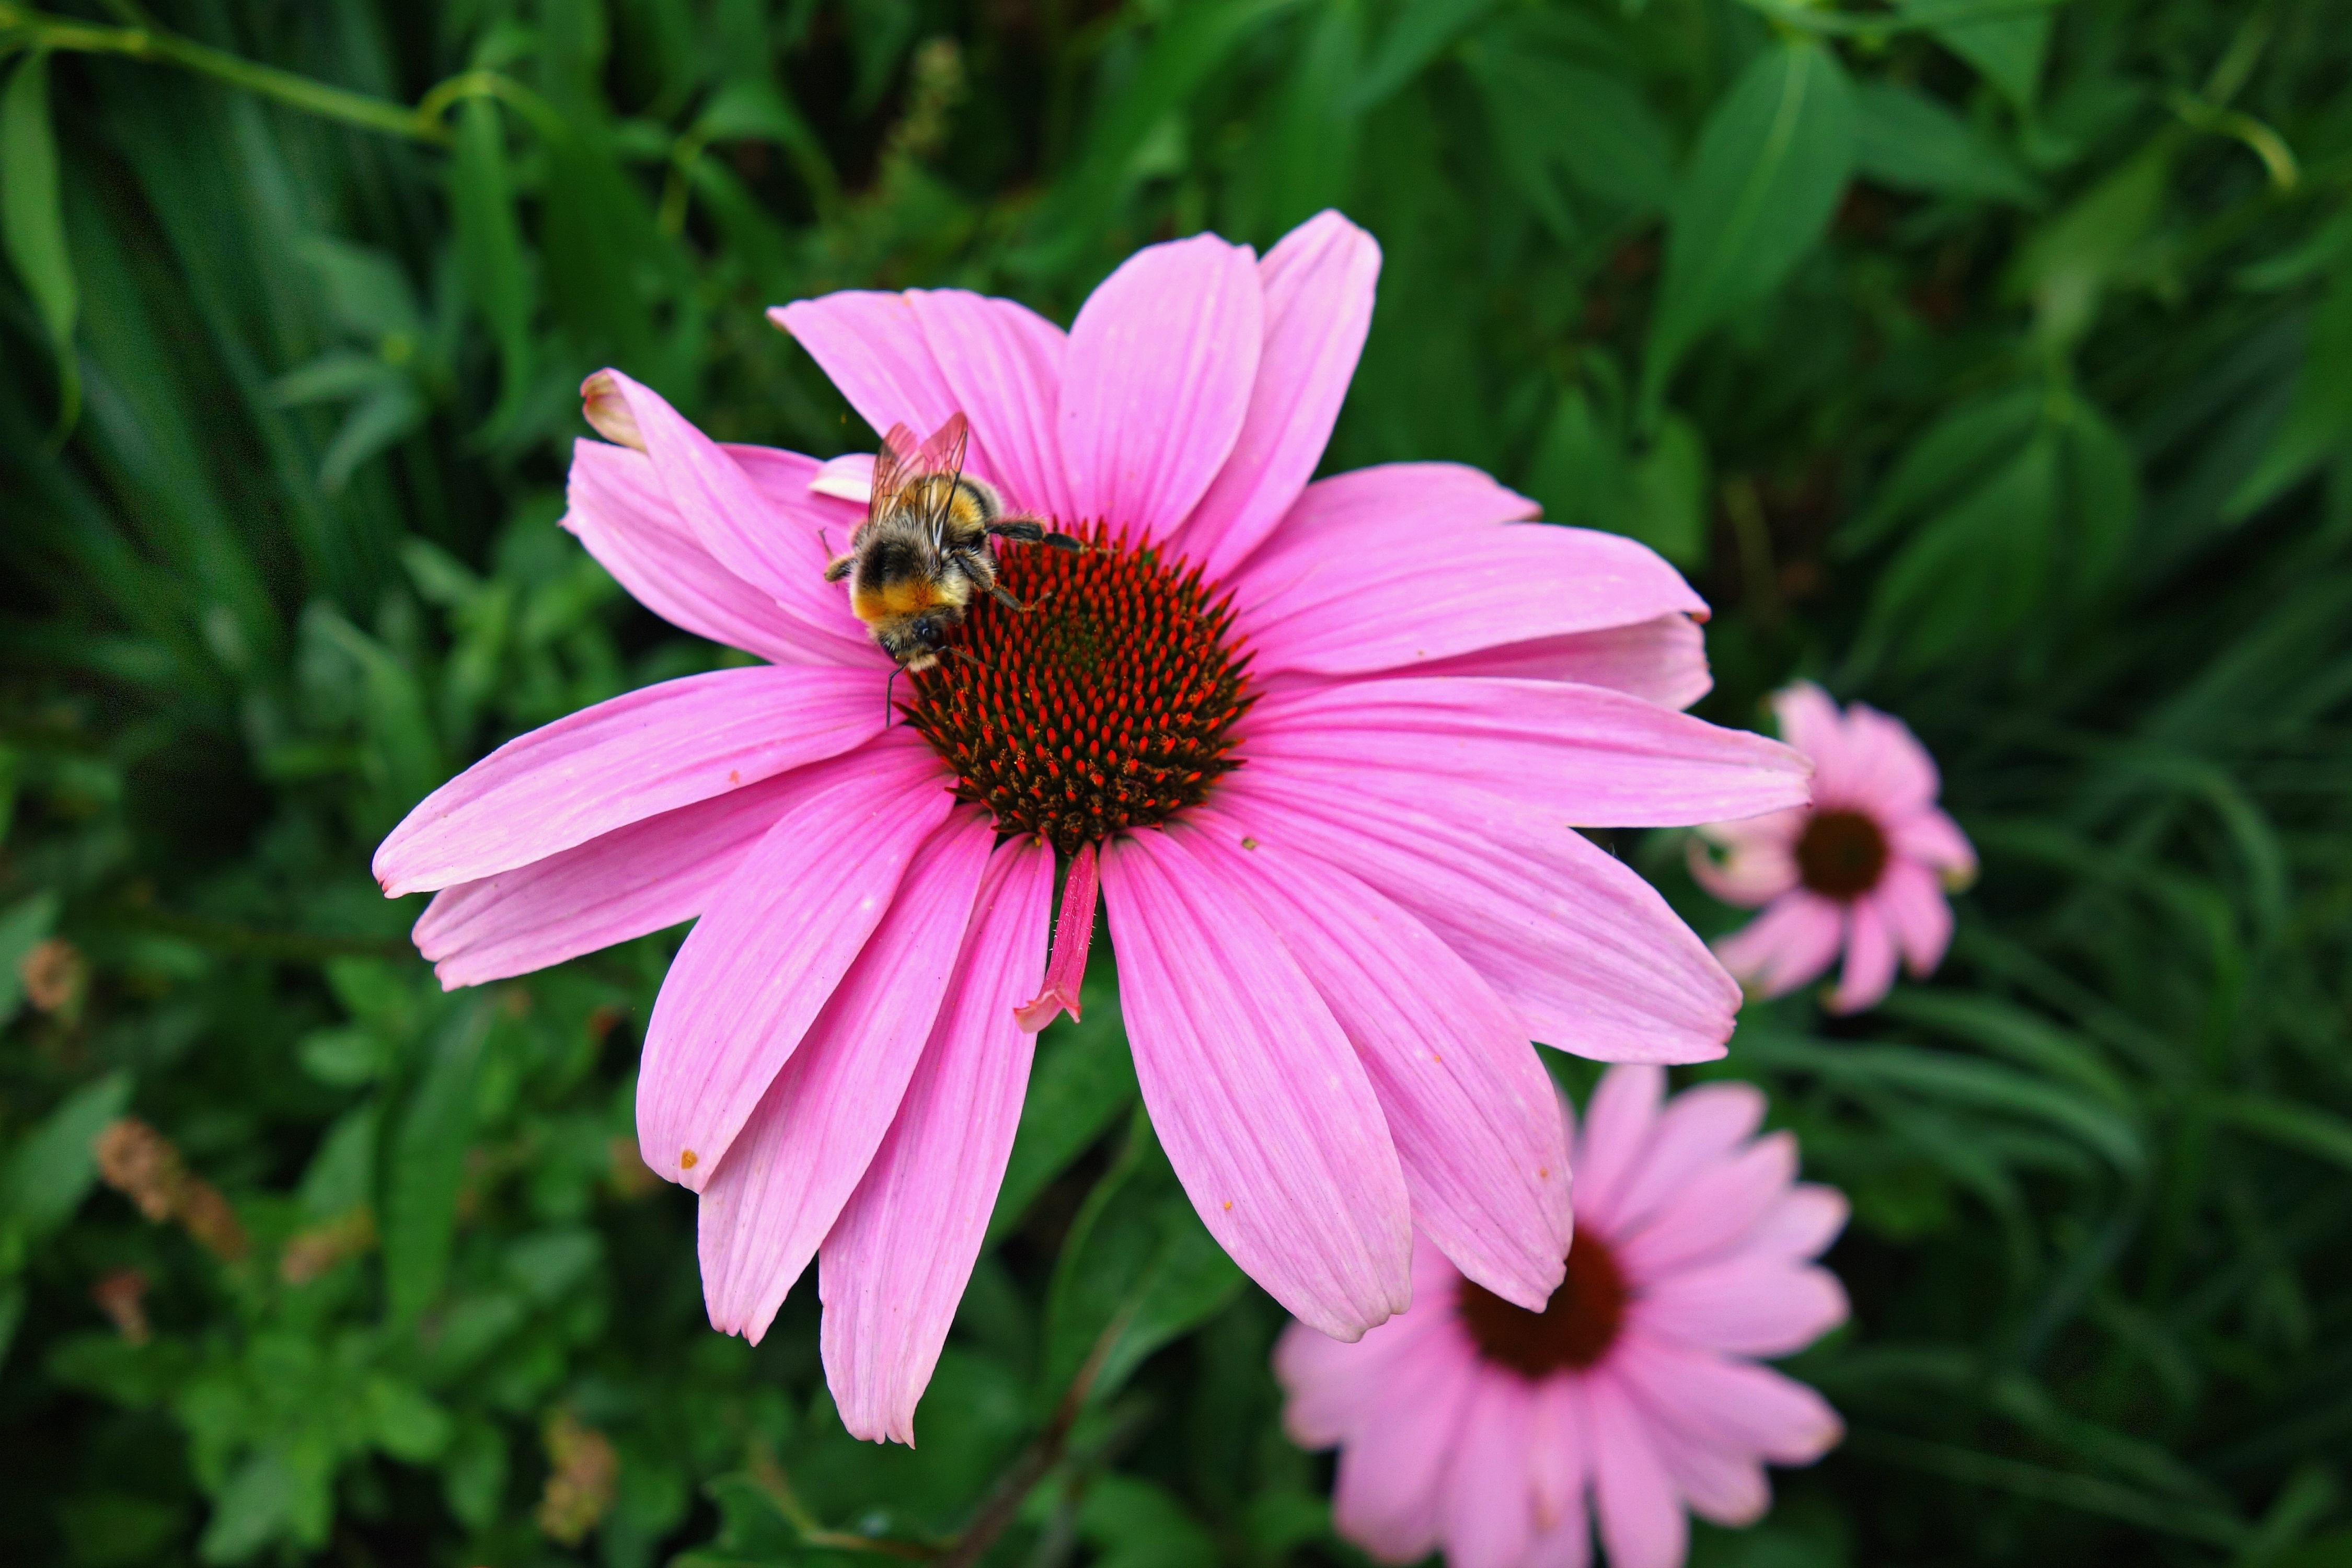
plant, flower, petal, summer, daisy, botany, flora, wildflower, bee, coneflower, macro photography, medicinal, flowering plant, daisy family, echinacea purpurea, cone flower, purple cone flower, homeopathic, bee on cone flower, annual plant, land plant, garden cosmos